Timeline of the Khitans

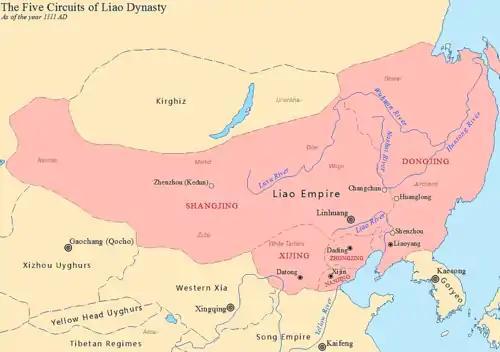
Liao dynasty (916–1125)

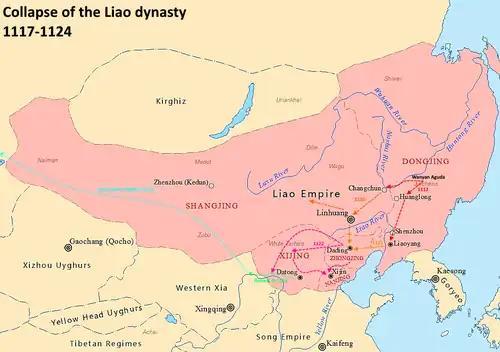
Collapse of the Liao dynasty (1117–1124)

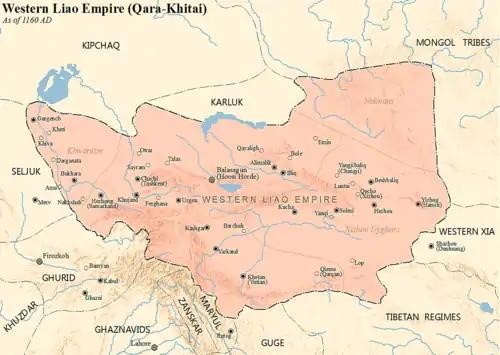
Western Liao (Qara Khitai) (1124–1218)

This is a timeline of the history of the Khitans. The Khitans were a nomadic people in Northeast Asia related to the Xianbei. Following the collapse of the Tang dynasty, they established the Liao dynasty in 916, encompassing parts of modern-day China, Mongolia, North Korea, and Russia. The Liao dynasty was eventually conquered by the Jin dynasty in 1125. Remnants of the Liao court led by Yelü Dashi fled westward to Central Asia where they established the Western Liao dynasty. In 1211, the Western Liao throne was usurped by a Naiman called Kuchlug. In 1218, the Mongol Empire defeated and conquered the Western Liao dynasty.